Grenoble

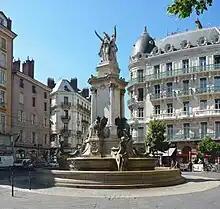
Fountain of the Three Orders (1897)

The establishment of the Empire was overwhelmingly approved (in Isère, the results showed 82,084 yes and only 12 no). Grenoble held for the second time a prisoner Pope in 1809, when Pius VII spent 10 days in the city en route to his exile in Fontainebleau.